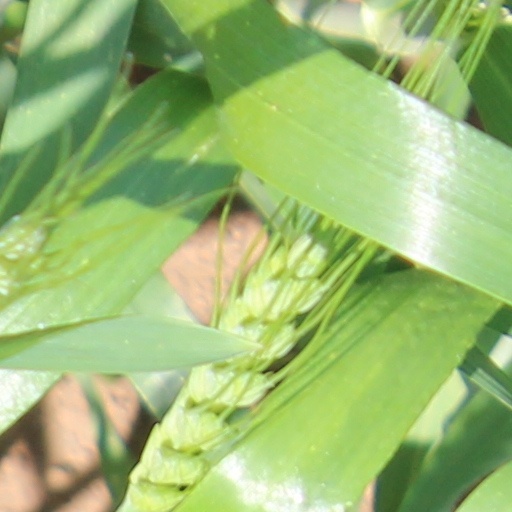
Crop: wheat